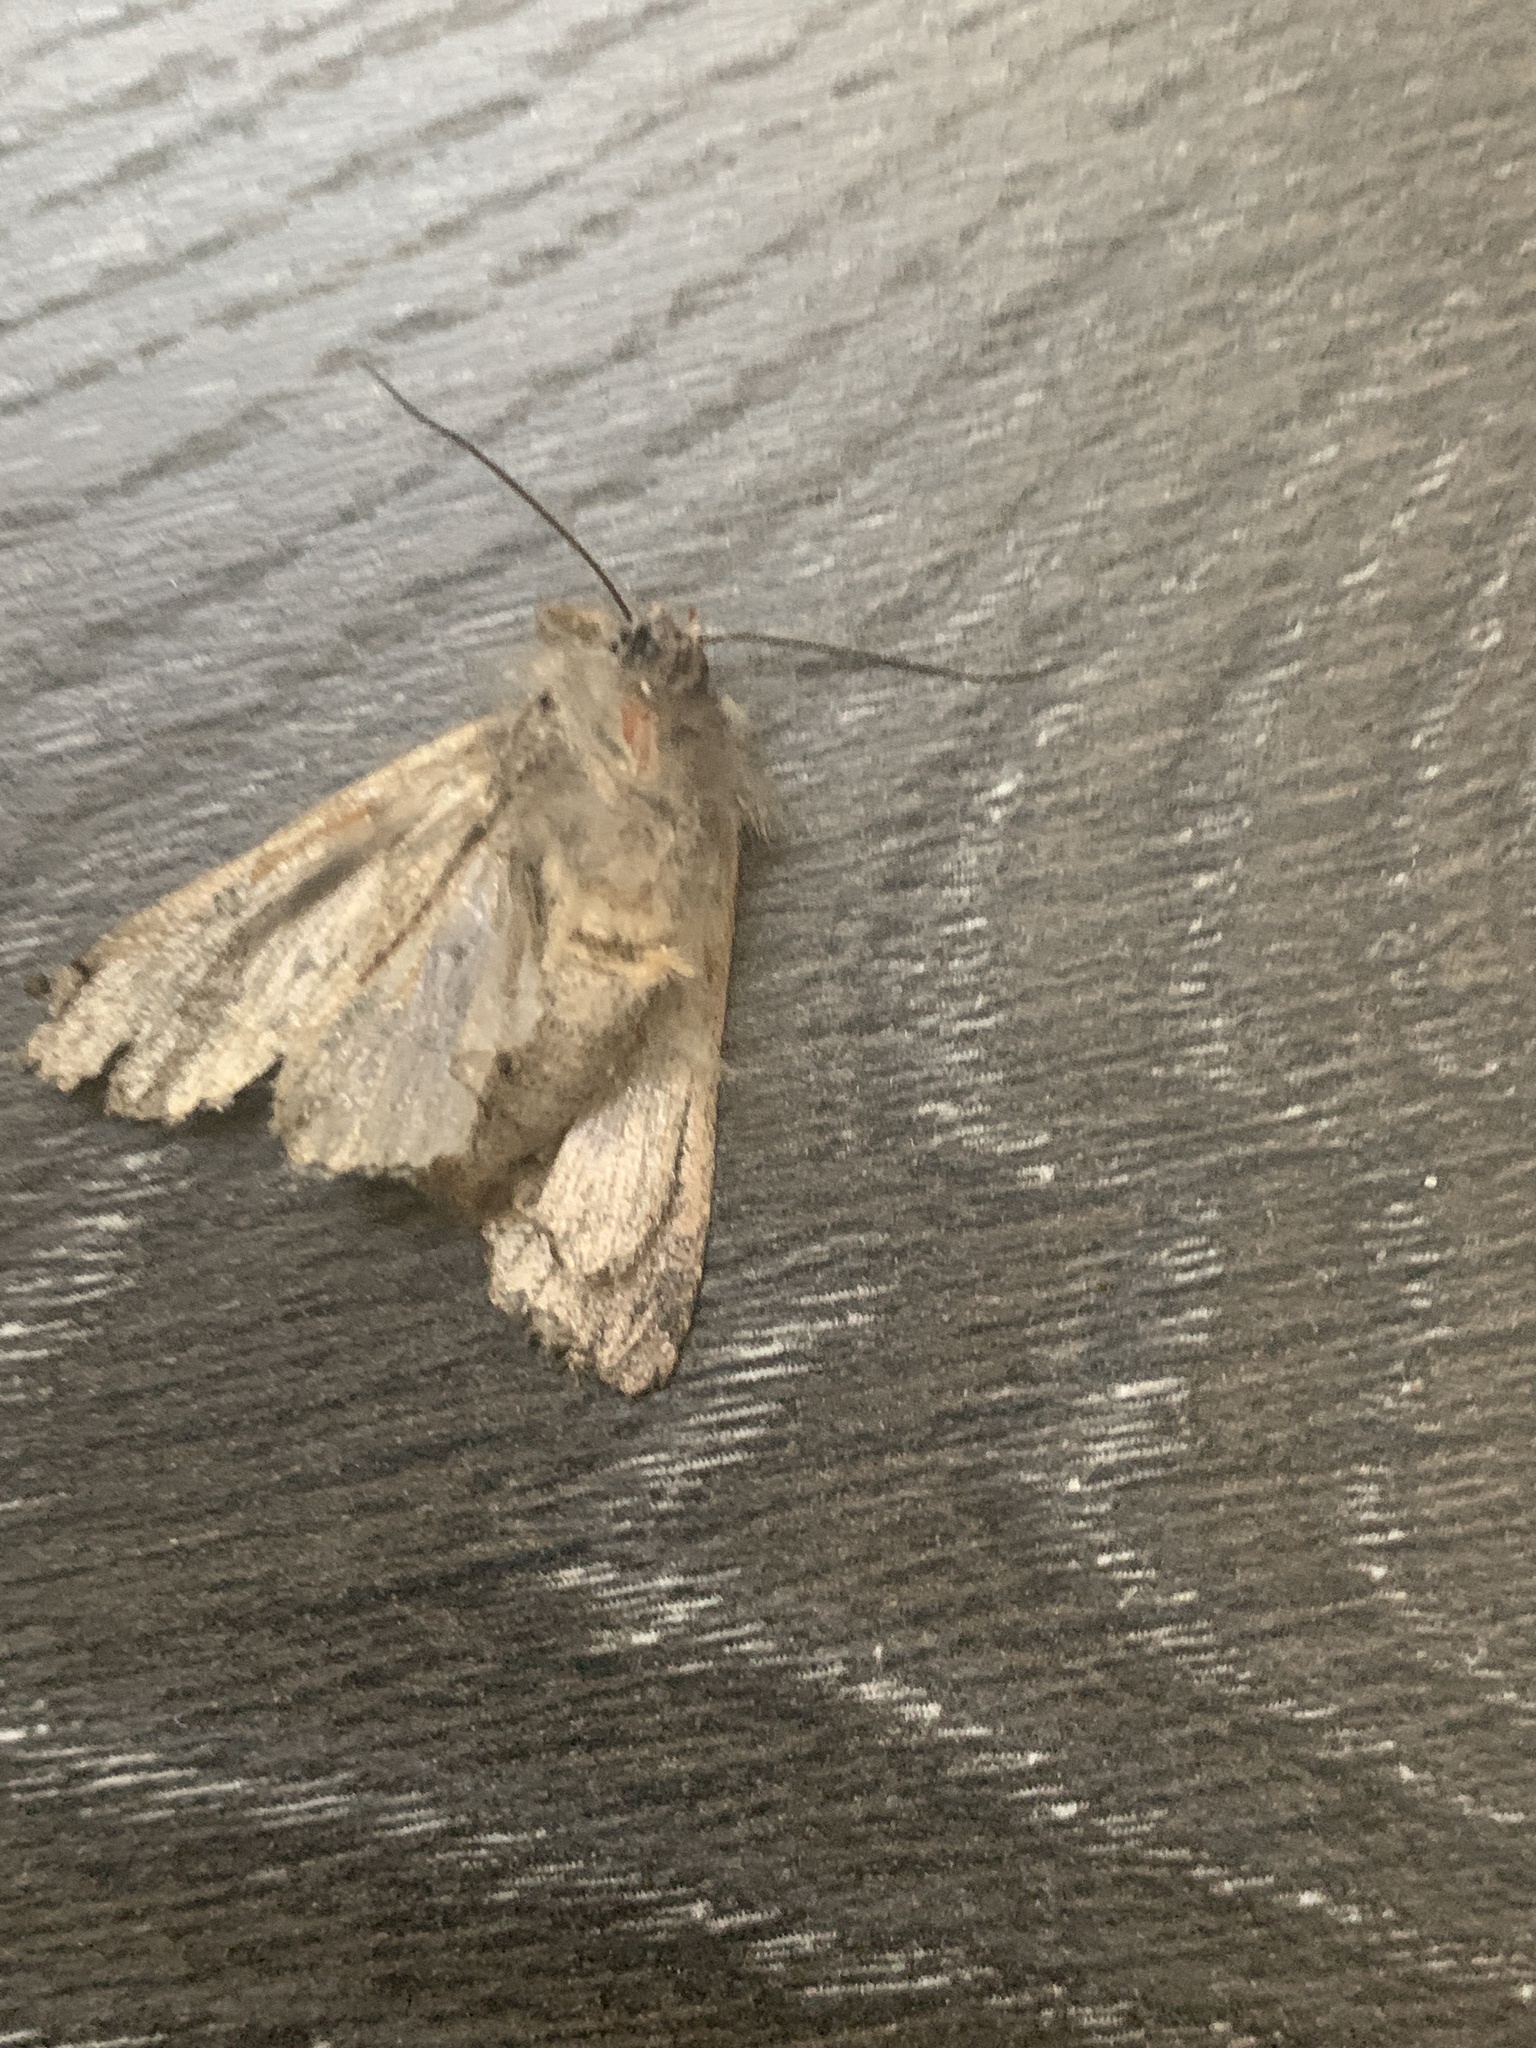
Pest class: cutworms